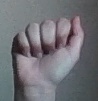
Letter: saad